Ron Mael

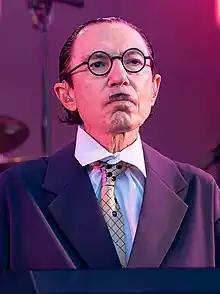
Mael onstage at the Royal Albert Hall in London, England, 2023

Ronald David Mael (born August 12, 1945) is an American musician, songwriter, composer and record producer. He is the keyboardist and principal songwriter in the pop and rock duo Sparks, which he founded with lead vocalist, occasional songwriter and younger brother Russell Mael in 1971. Mael is known for his quirky and idiosyncratic approach to songwriting, his intricate and rhythmic keyboard playing style and for his deadpan and low key, scowling demeanour onstage often remaining motionless over his keyboard in sharp contrast to Russell's animated and hyperactive frontman antics. Ron Mael is also noted for his conservative clothes and distinctive moustache. The Mael brothers are the founders of Lil' Beethoven Records.